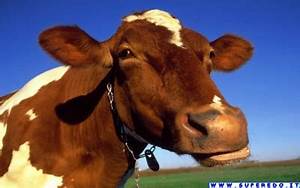
Label: mucca